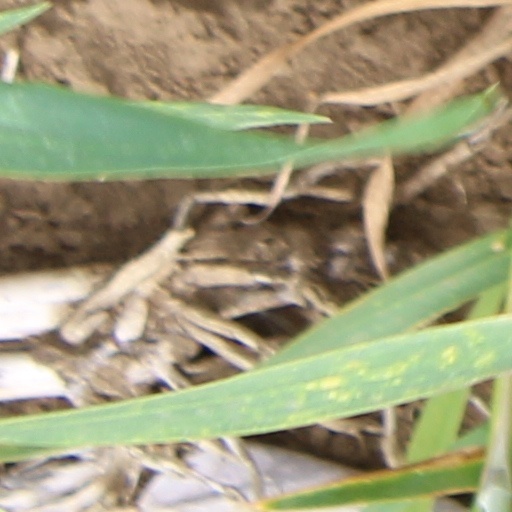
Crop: wheat